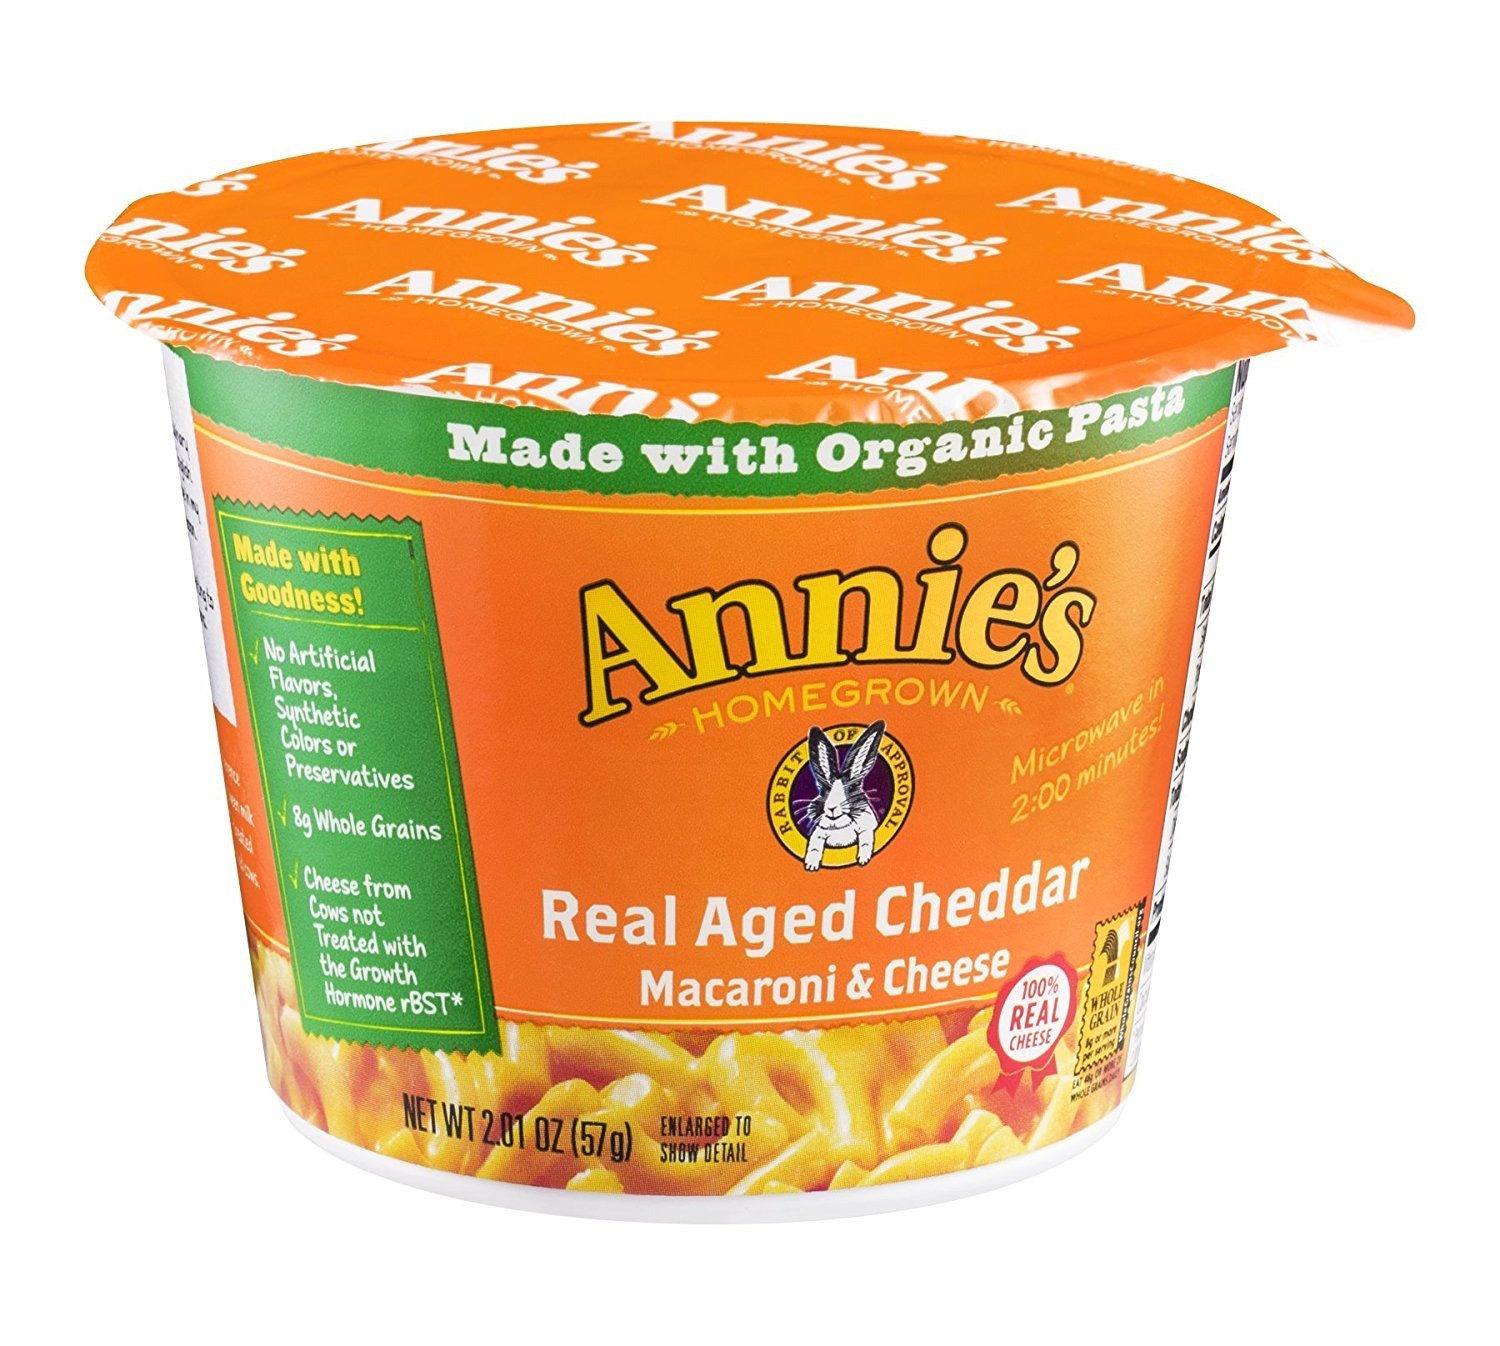
Item Name: Annie's Homegrown Macaron & Cheese Real Aged Cheddar 2.01 OZ (Pack of 24)24
Bullet Point 1: You are buying one box of delicious Apple Crisp Mix from Concord Foods
Bullet Point 2: Easy to make! 9 Servings Per Mix!
Bullet Point 3: Impress your family and friends with this easy to make and delicious Apple Crisp Mix.
Bullet Point 4: Add 6-8 medium-large apples & five tablespoons of butter or margarine for a sweet, melt-in-your-mouth fruit dessert covered with a buttery, cinnamon crumb topping.
Bullet Point 5: Consider baking several because people are going to ask for more!
Bullet Point 6: Pack of 24
Product Description: Annie's Homegrown Macaron & Cheese Real Aged Cheddar 2.01 OZ (Pack of 24). Now theres a microwavable mac and cheese cup made with organic pasta, 100 Percent real cheese, whole grains and no artificial flavors, synthetic colors or preservatives. Its easy to make! Just add water, microwave two minutes and enjoy.
Value: 24.0
Unit: Count

Price: 4.475